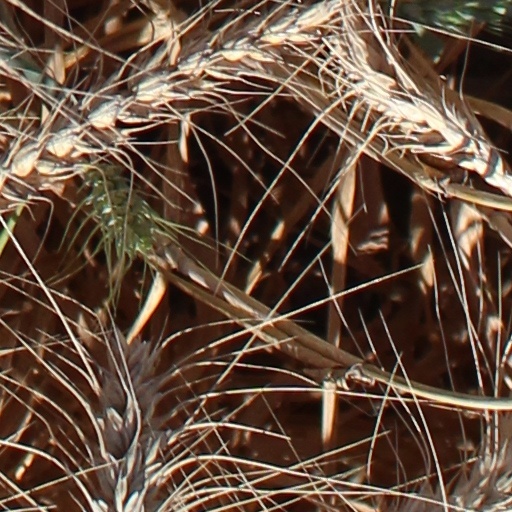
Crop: wheat